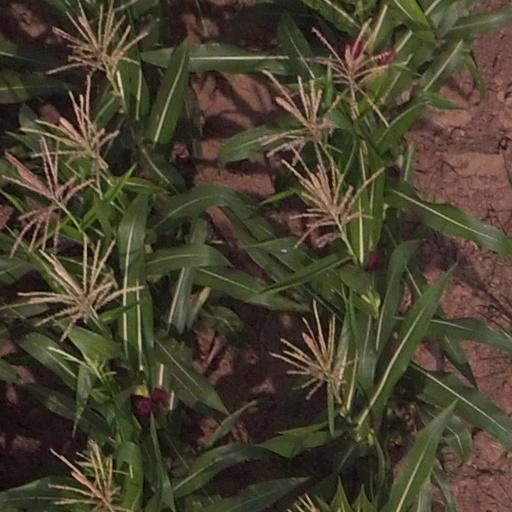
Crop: maize; corn